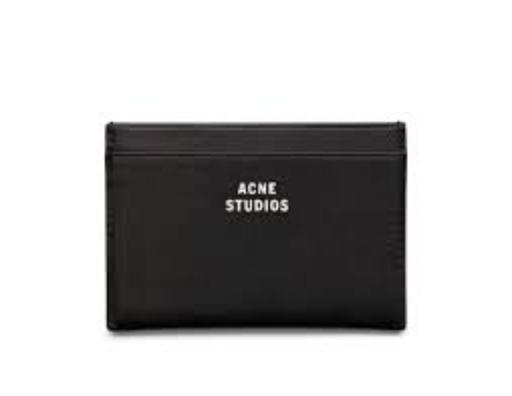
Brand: Acne Studios
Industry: Clothes